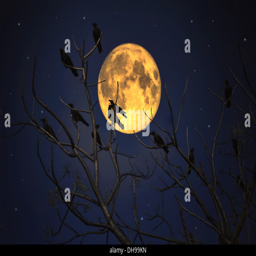
group of crows sitting on a branch against a full moon .